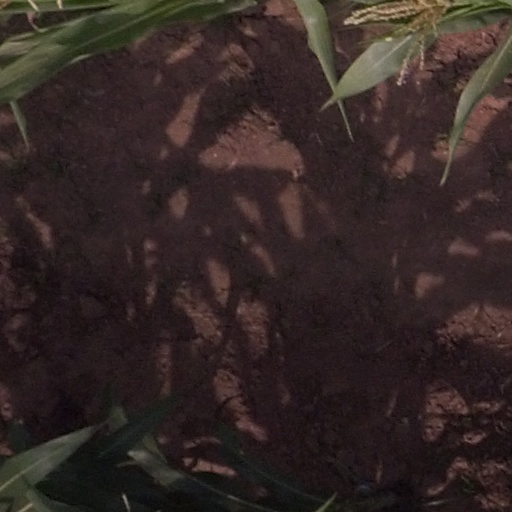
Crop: maize; corn